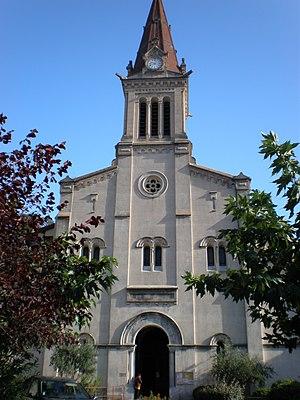
l'église Saint-Quentin d'Amélie-les-Bains (Pyrénées-Orientales, France)
Amélie-les-Bains est une ancienne commune du département français des Pyrénées-Orientales. Elle fait aujourd'hui partie de la commune d'Amélie-les-Bains-Palalda.
Amélie-les-Bains-Palalda est une commune française créée en 1942 et située dans le département des Pyrénées-Orientales, en région Occitanie.